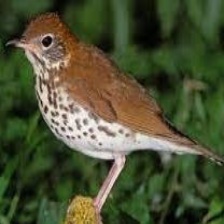
Species: WOOD THRUSH
Scientific name: HYLOCICHLA MUSTELINA